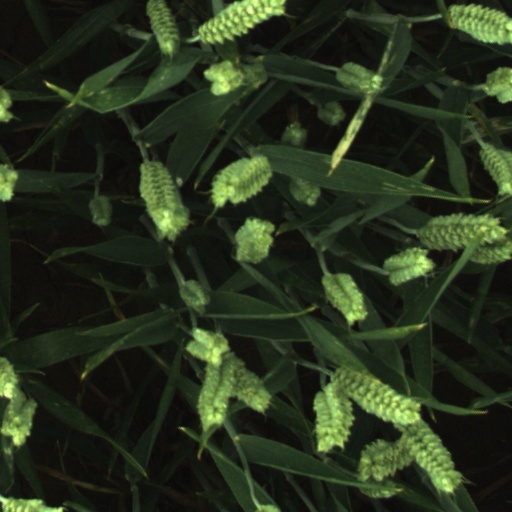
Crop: wheat